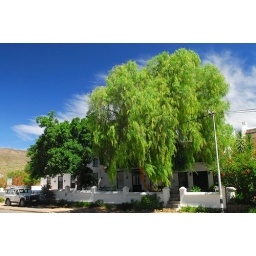
The house under the tree